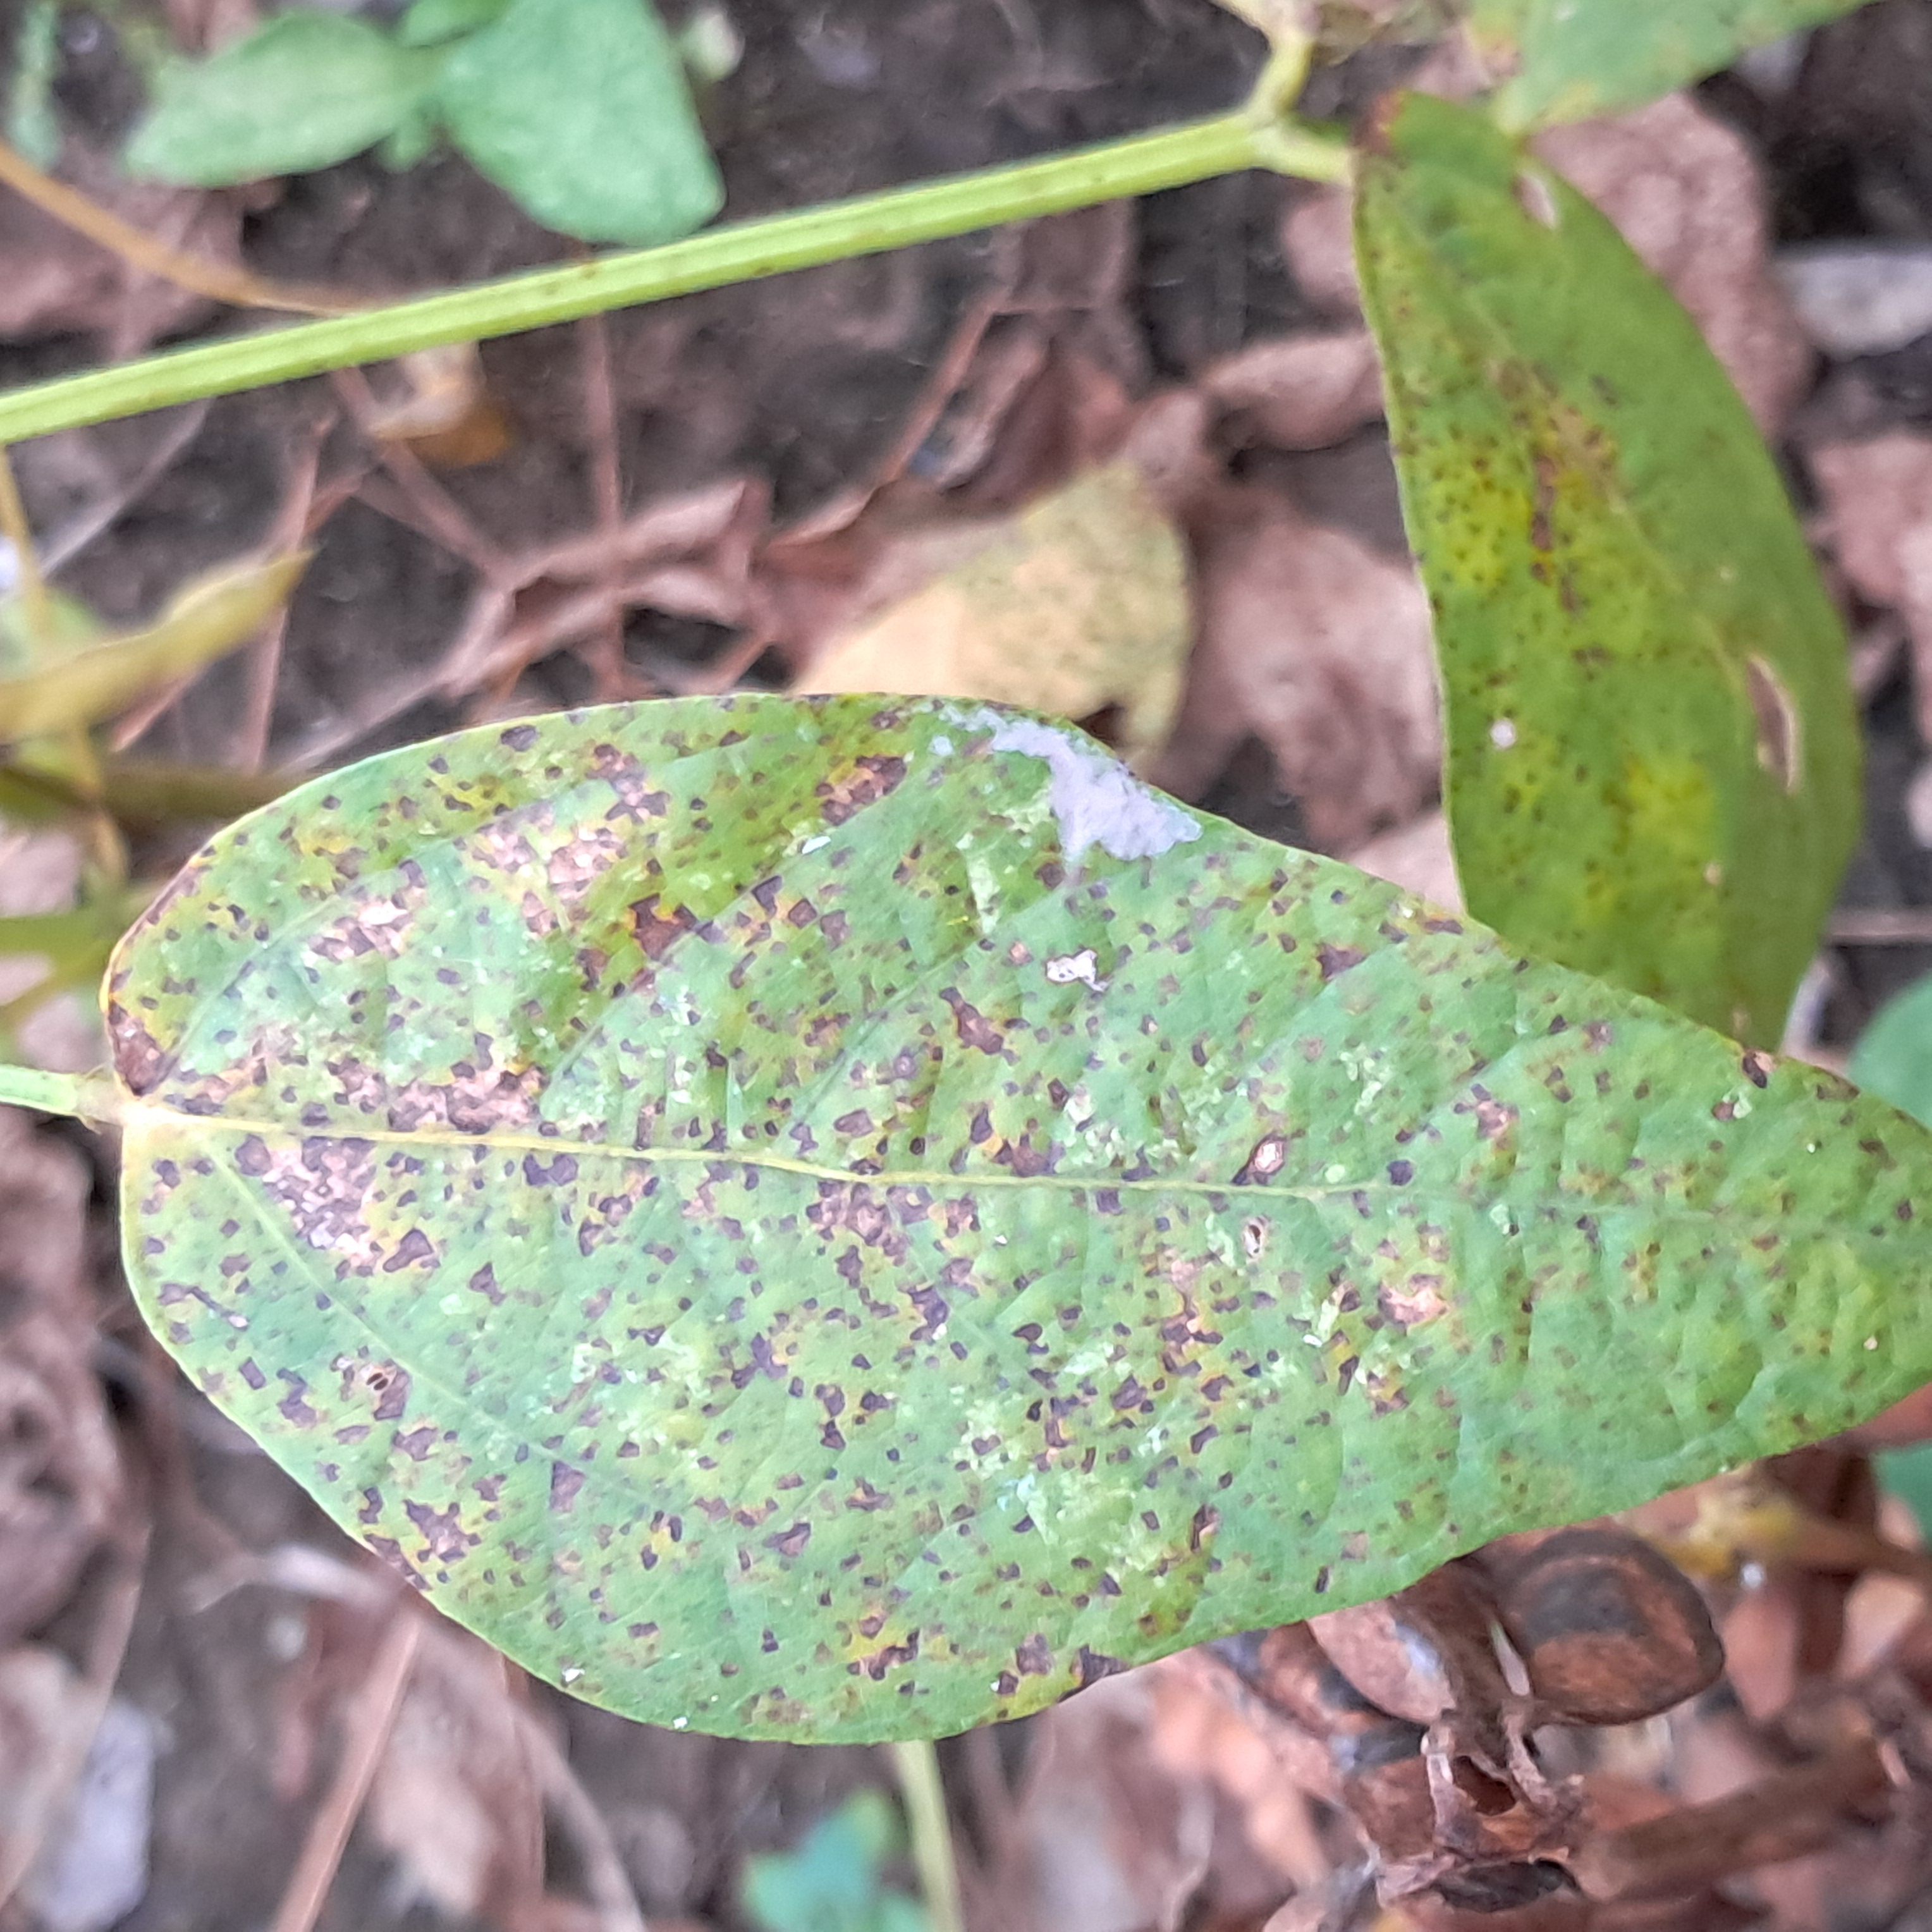
Label: Spectoria_Brown_Spot